Liverpool John Lennon Airport

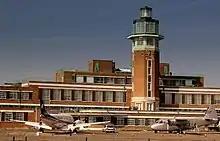
The old terminal building, used between the 1930s and 1986, now the Crowne Plaza Liverpool John Lennon Airport Hotel

A modern passenger terminal adjacent to the new runway opened in 1986 followed by the closure of the original 1930s building.